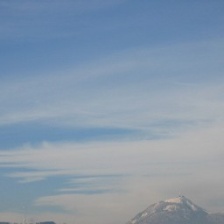
Cloud type: Cirrostratus